Torra di Pelusella

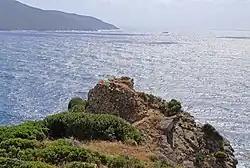

The Tower of Pelusella is a ruined Genoese tower located in the commune of Appietto on the west coast of Corsica. The ruins sit on a headland at the northern end of the Golfe de Lava. Only part of the base survives.